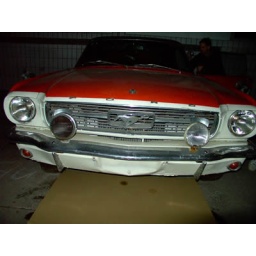
this car is standing in the old slaughter-hall.